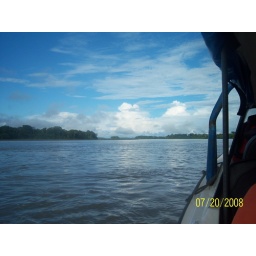
The clouds were so beautiful in Ecuador along the river